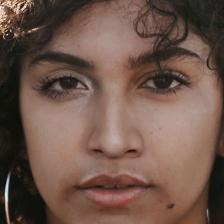
Label: faces